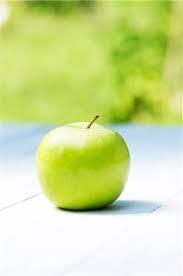
Label: apples